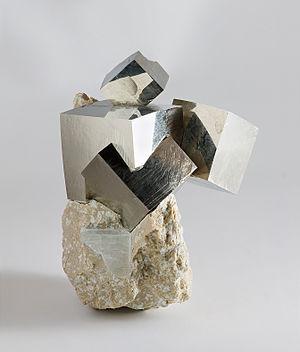
Cristaux de Pyrite provenant de la mine Ampliación a Victoria de Navajún, dans la La Rioja (Espagne). Camera data Camera Canon EOS 400D Lens Tamron EF 180mm f3.5 1:1 Macro Flash Light Tent Focal length 180 mm Aperture f/9 Exposure time 1/125 s Sensivity ISO 100